Oriental fire-bellied toad

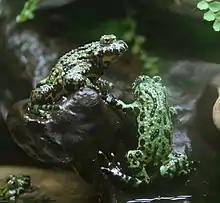
Oriental fire-bellied toads in a terrarium

"Bombina orientalis" are relatively easy to care for in captivity, requiring little in the way of specialized lighting or heating and readily consuming feeder insects or small feeder fish. Handling can require caution, as although harmless to the skin, the mucus can cause discomfort to the mouth and eyes, however captive individuals generally are less toxic. The toxin does not pose a significant threat to human health. In captivity, Oriental fire-bellied toads often live for around 12 years, but in some cases can live up to 30.